Shōgi no Tatsujin: Master of Syougi

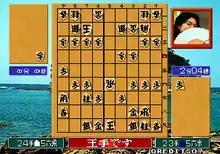
Neo Geo version screenshot.

"Syougi no Tatsujin" is a Japanese style chess game. In single player mode the player must compete against computerized opponents (represented by a digitized photograph) to win the tournament. In two player mode, each player competes against each another.